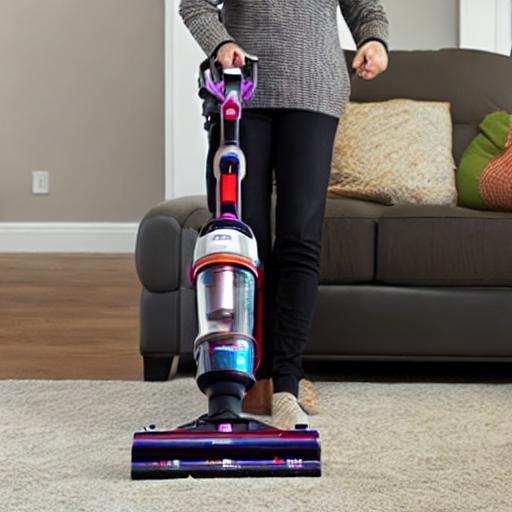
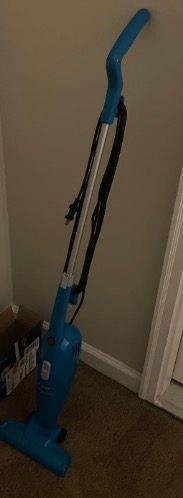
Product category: items_vacuum
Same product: no